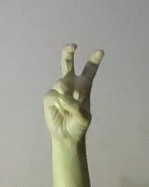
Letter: toot